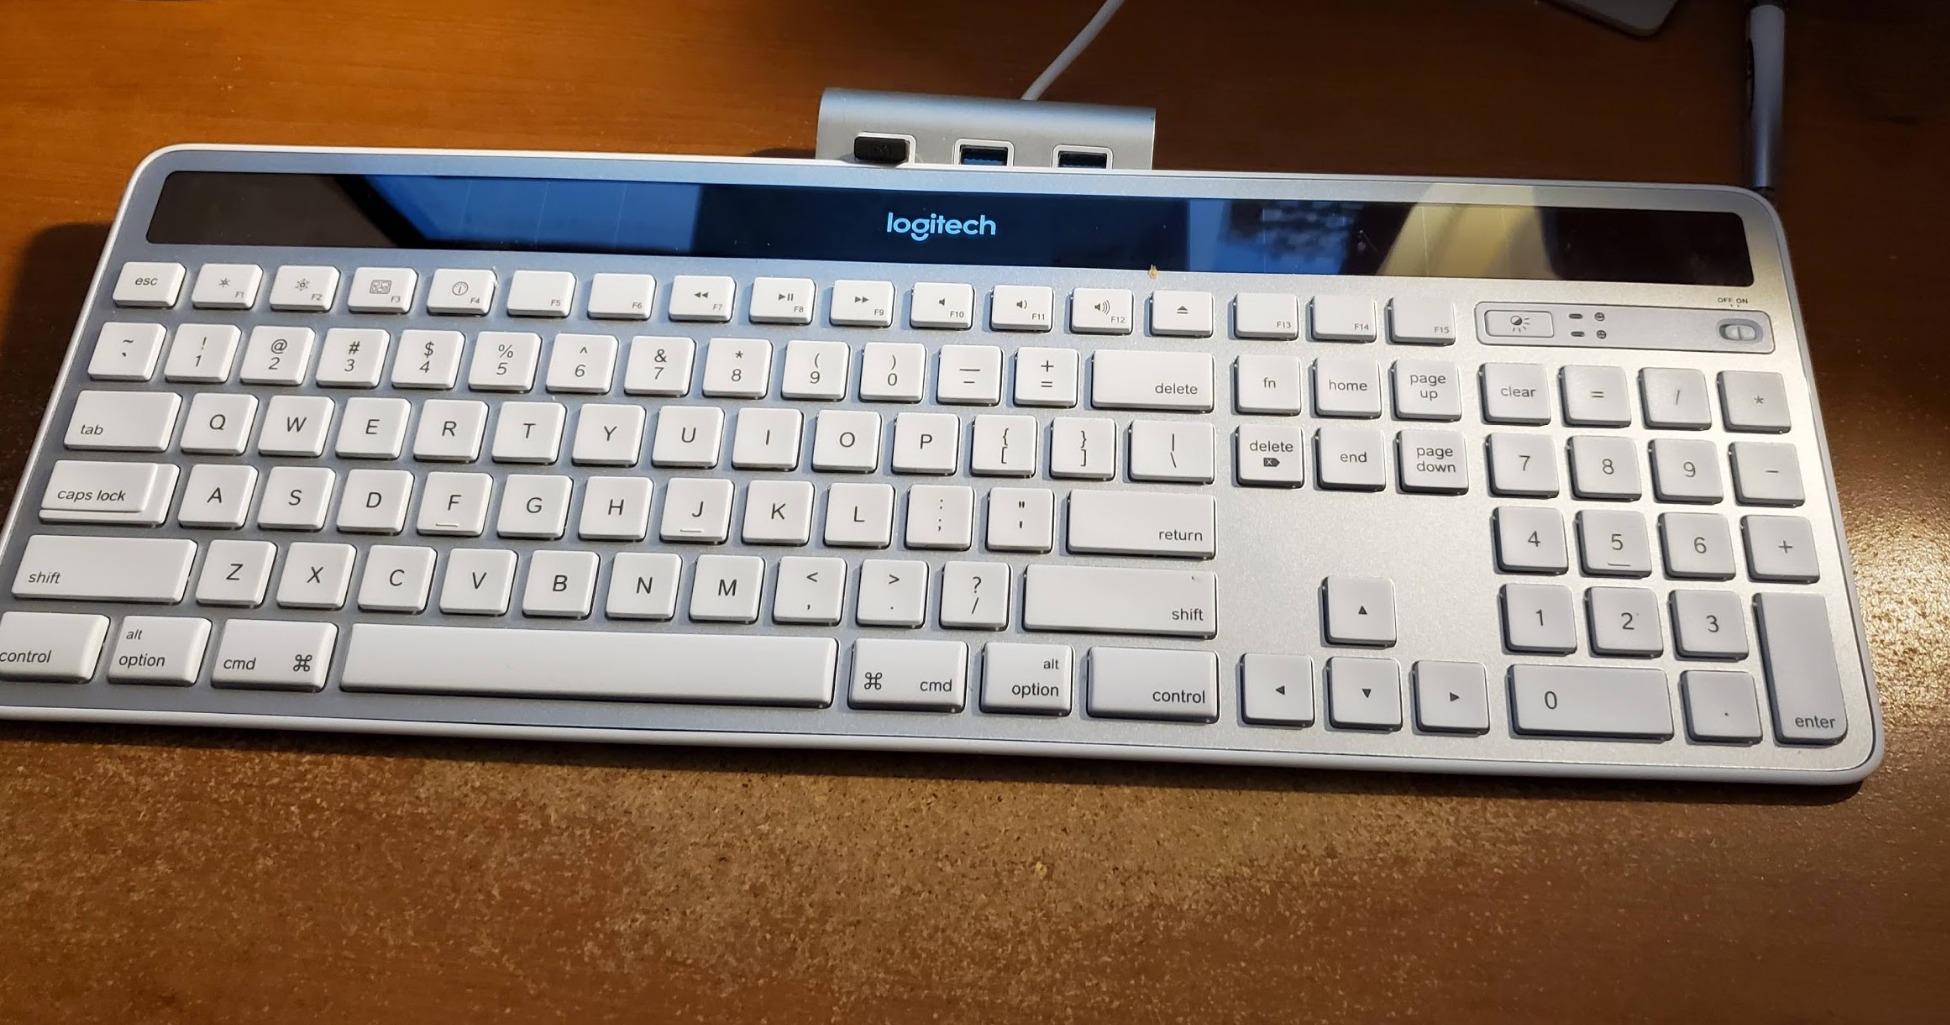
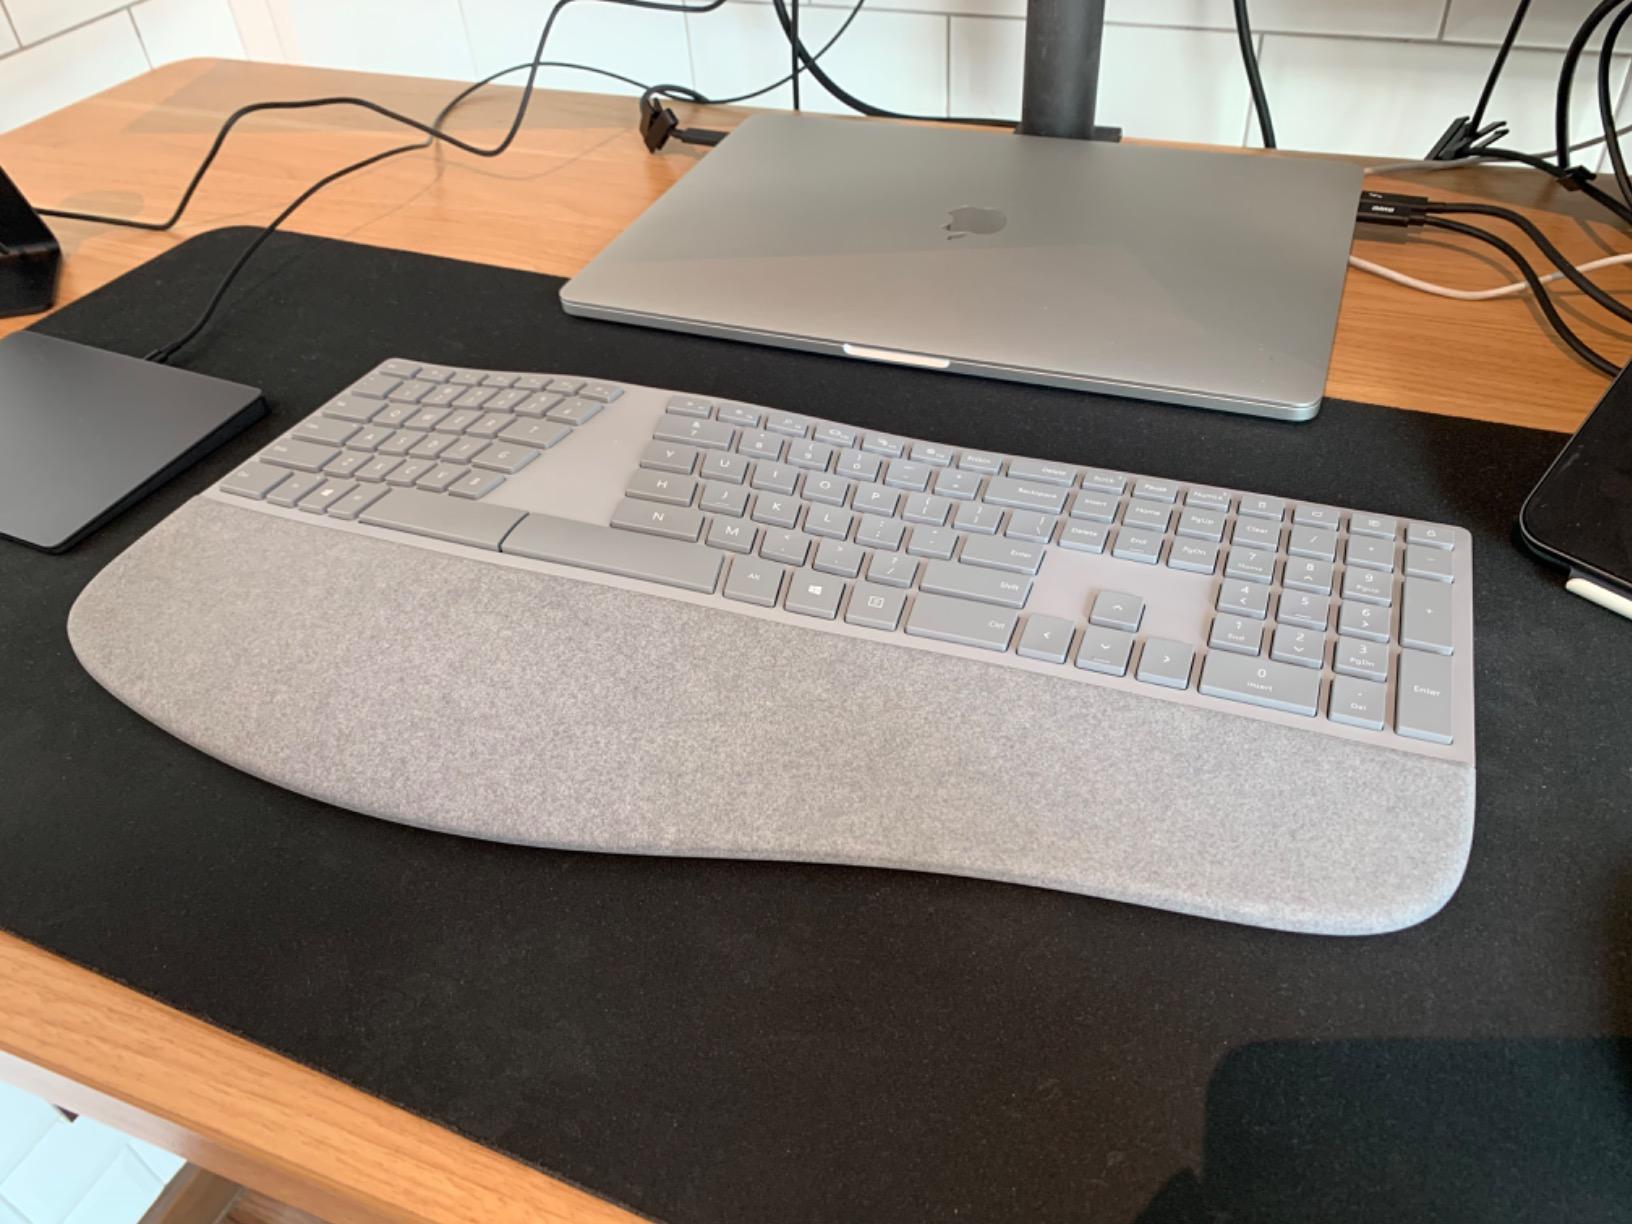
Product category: keyboard
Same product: no